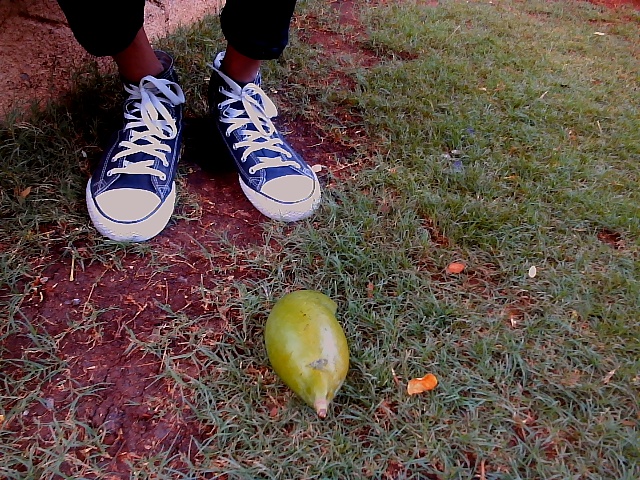
Label: Raw_Mango